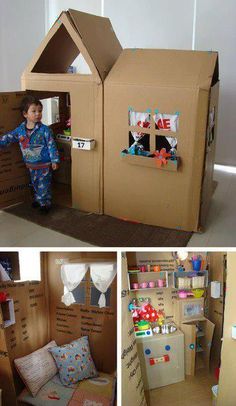
Label: cardboard